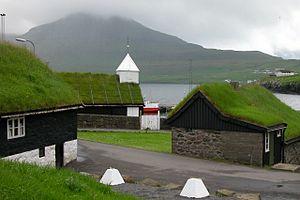
Constructions traditionnelles aux toits enherbés à Norðragøta sur l'île d'Eysturoy aux Féroé
Une toiture végétale également appelée toiture végétalisée, toit végétalisé, toit vert ou plus scientifiquement PCVH est une toiture aménagée en toit-terrasse ou penthouse appartement, recouverte de végétation, alternative à des matériaux couramment utilisés, comme les tuiles, le bois ou les tôles.